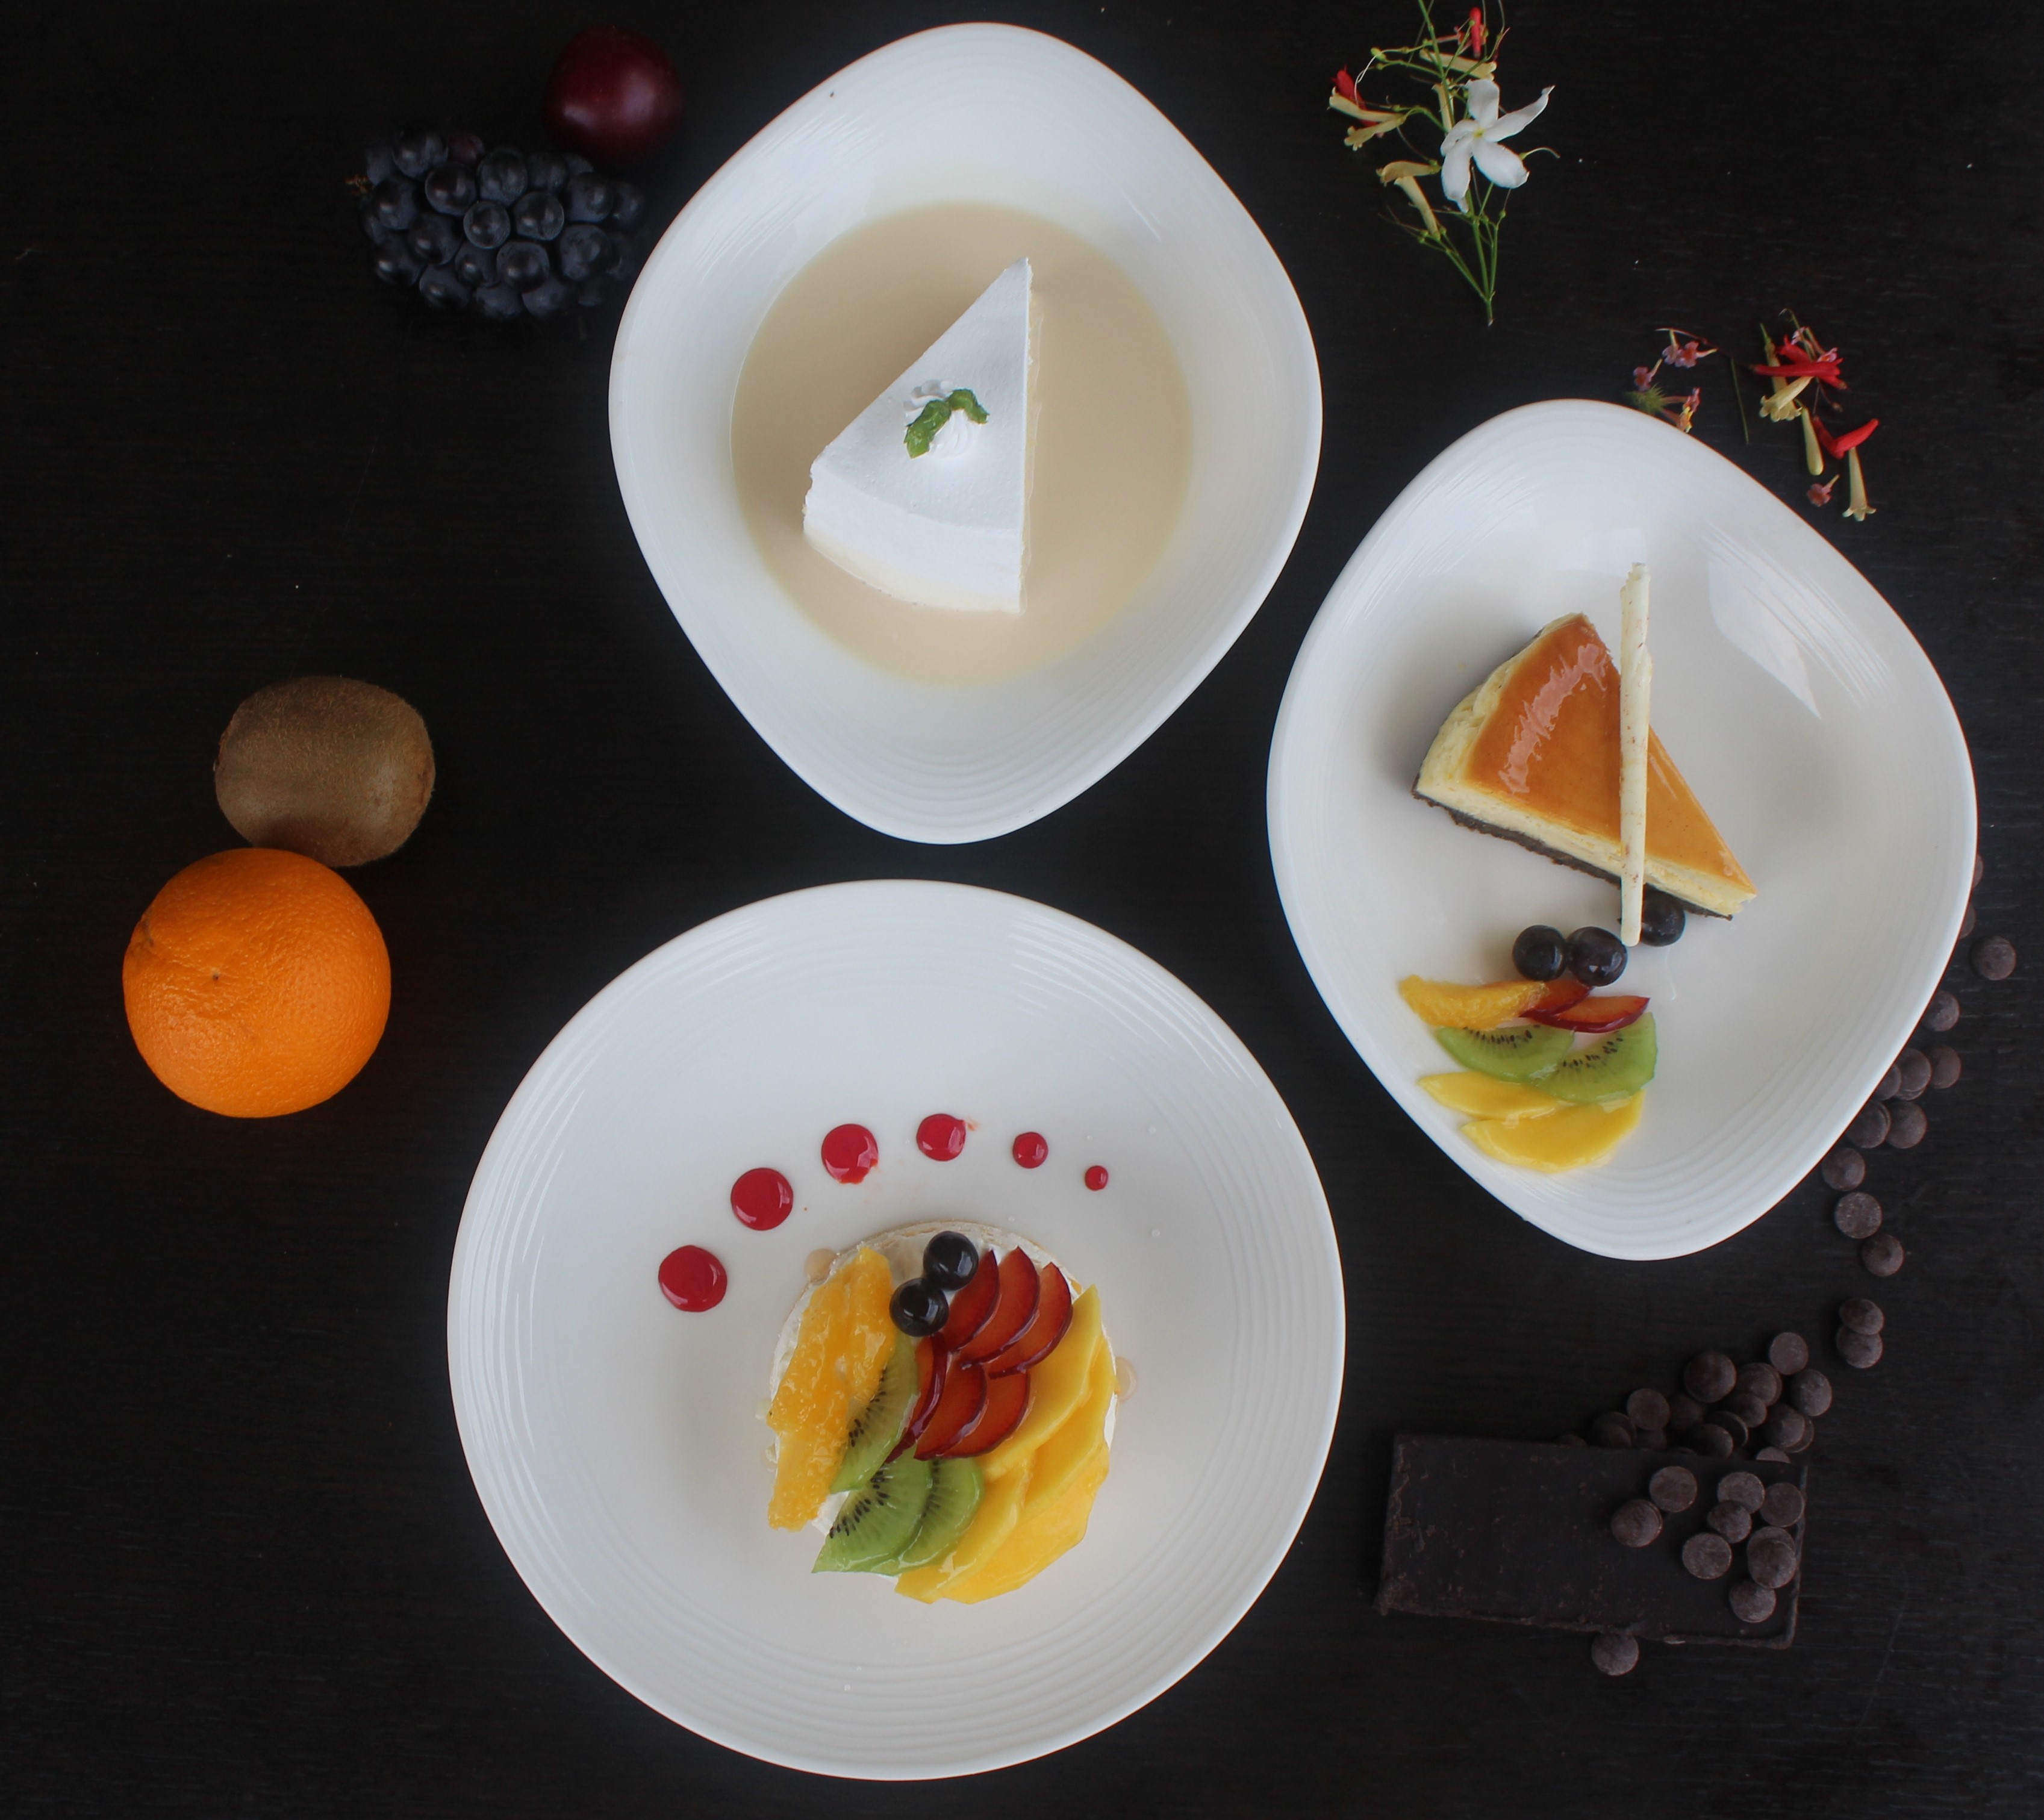
food, dish, dishware, plate, cuisine, garnish, ingredient, porcelain, la carte food, tableware, hors d oeuvre, finger food, platter, serveware, saucer, culinary art, produce, dessert